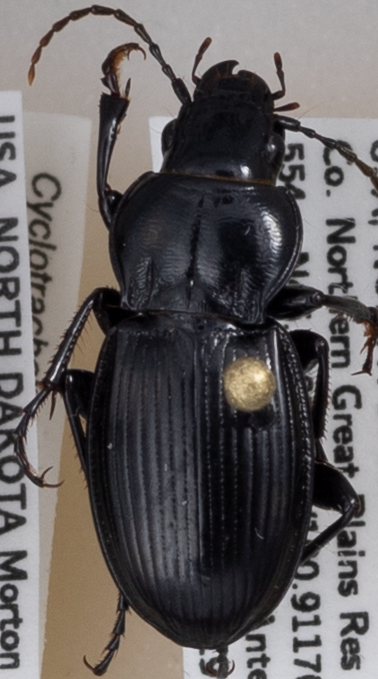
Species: Cyclotrachelus torvus
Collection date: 2018-06-19
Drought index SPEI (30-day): -0.32
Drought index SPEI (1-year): -0.1
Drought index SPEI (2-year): -0.17